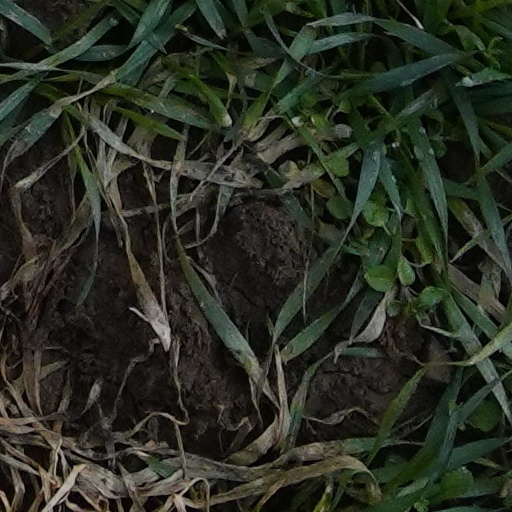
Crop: wheat